1909 Sewanee Tigers football team

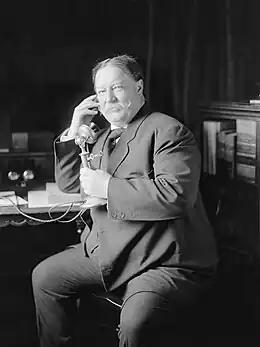
President Taft "(pictured)" showed up for the Sewanee-LSU game.

Sewanee scored with an Aubrey Lanier touchdown and Moise drop kick in the first half. LSU scored when, after blocking a punt, Robert L. Stovall recovered the ball for a touchdown. Soon after, President William Howard Taft showed up to the game for about ten minutes. Sewanee added another touchdown.